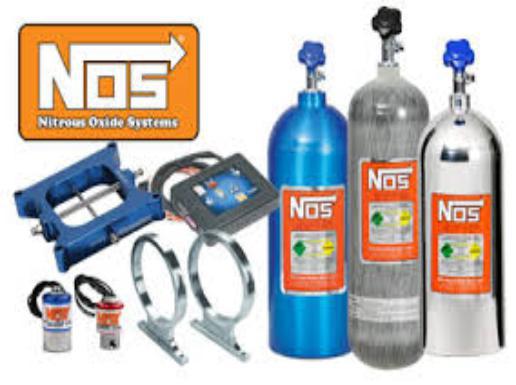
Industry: Others